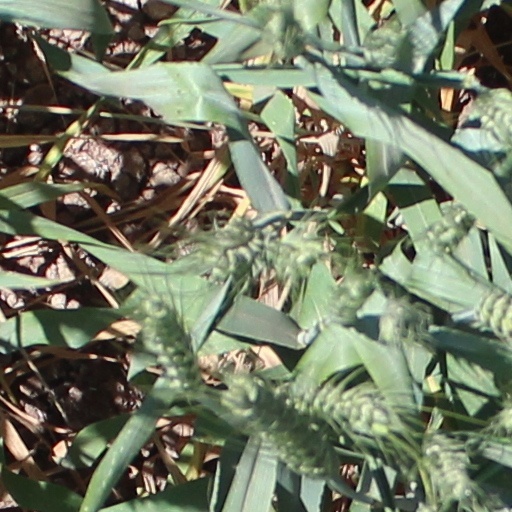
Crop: wheat